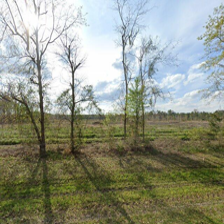
Label: streetView